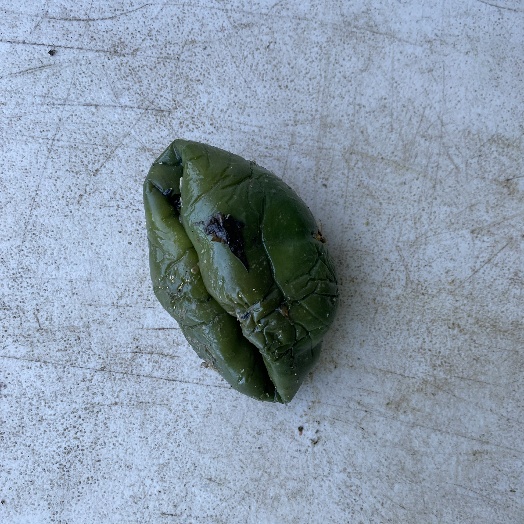
Label: generalcompost